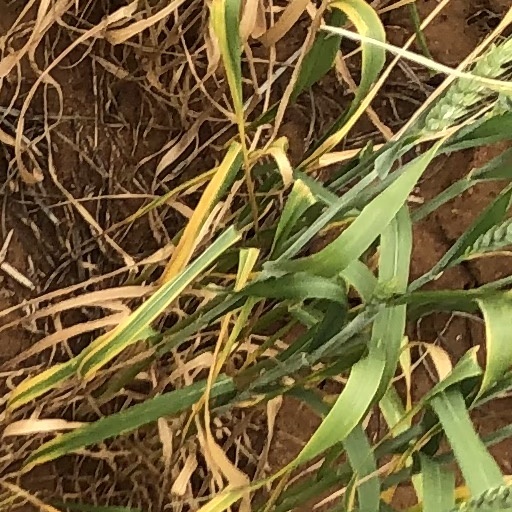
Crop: wheat